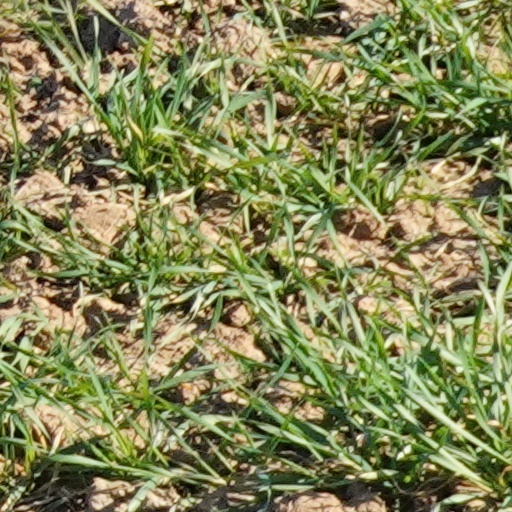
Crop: wheat